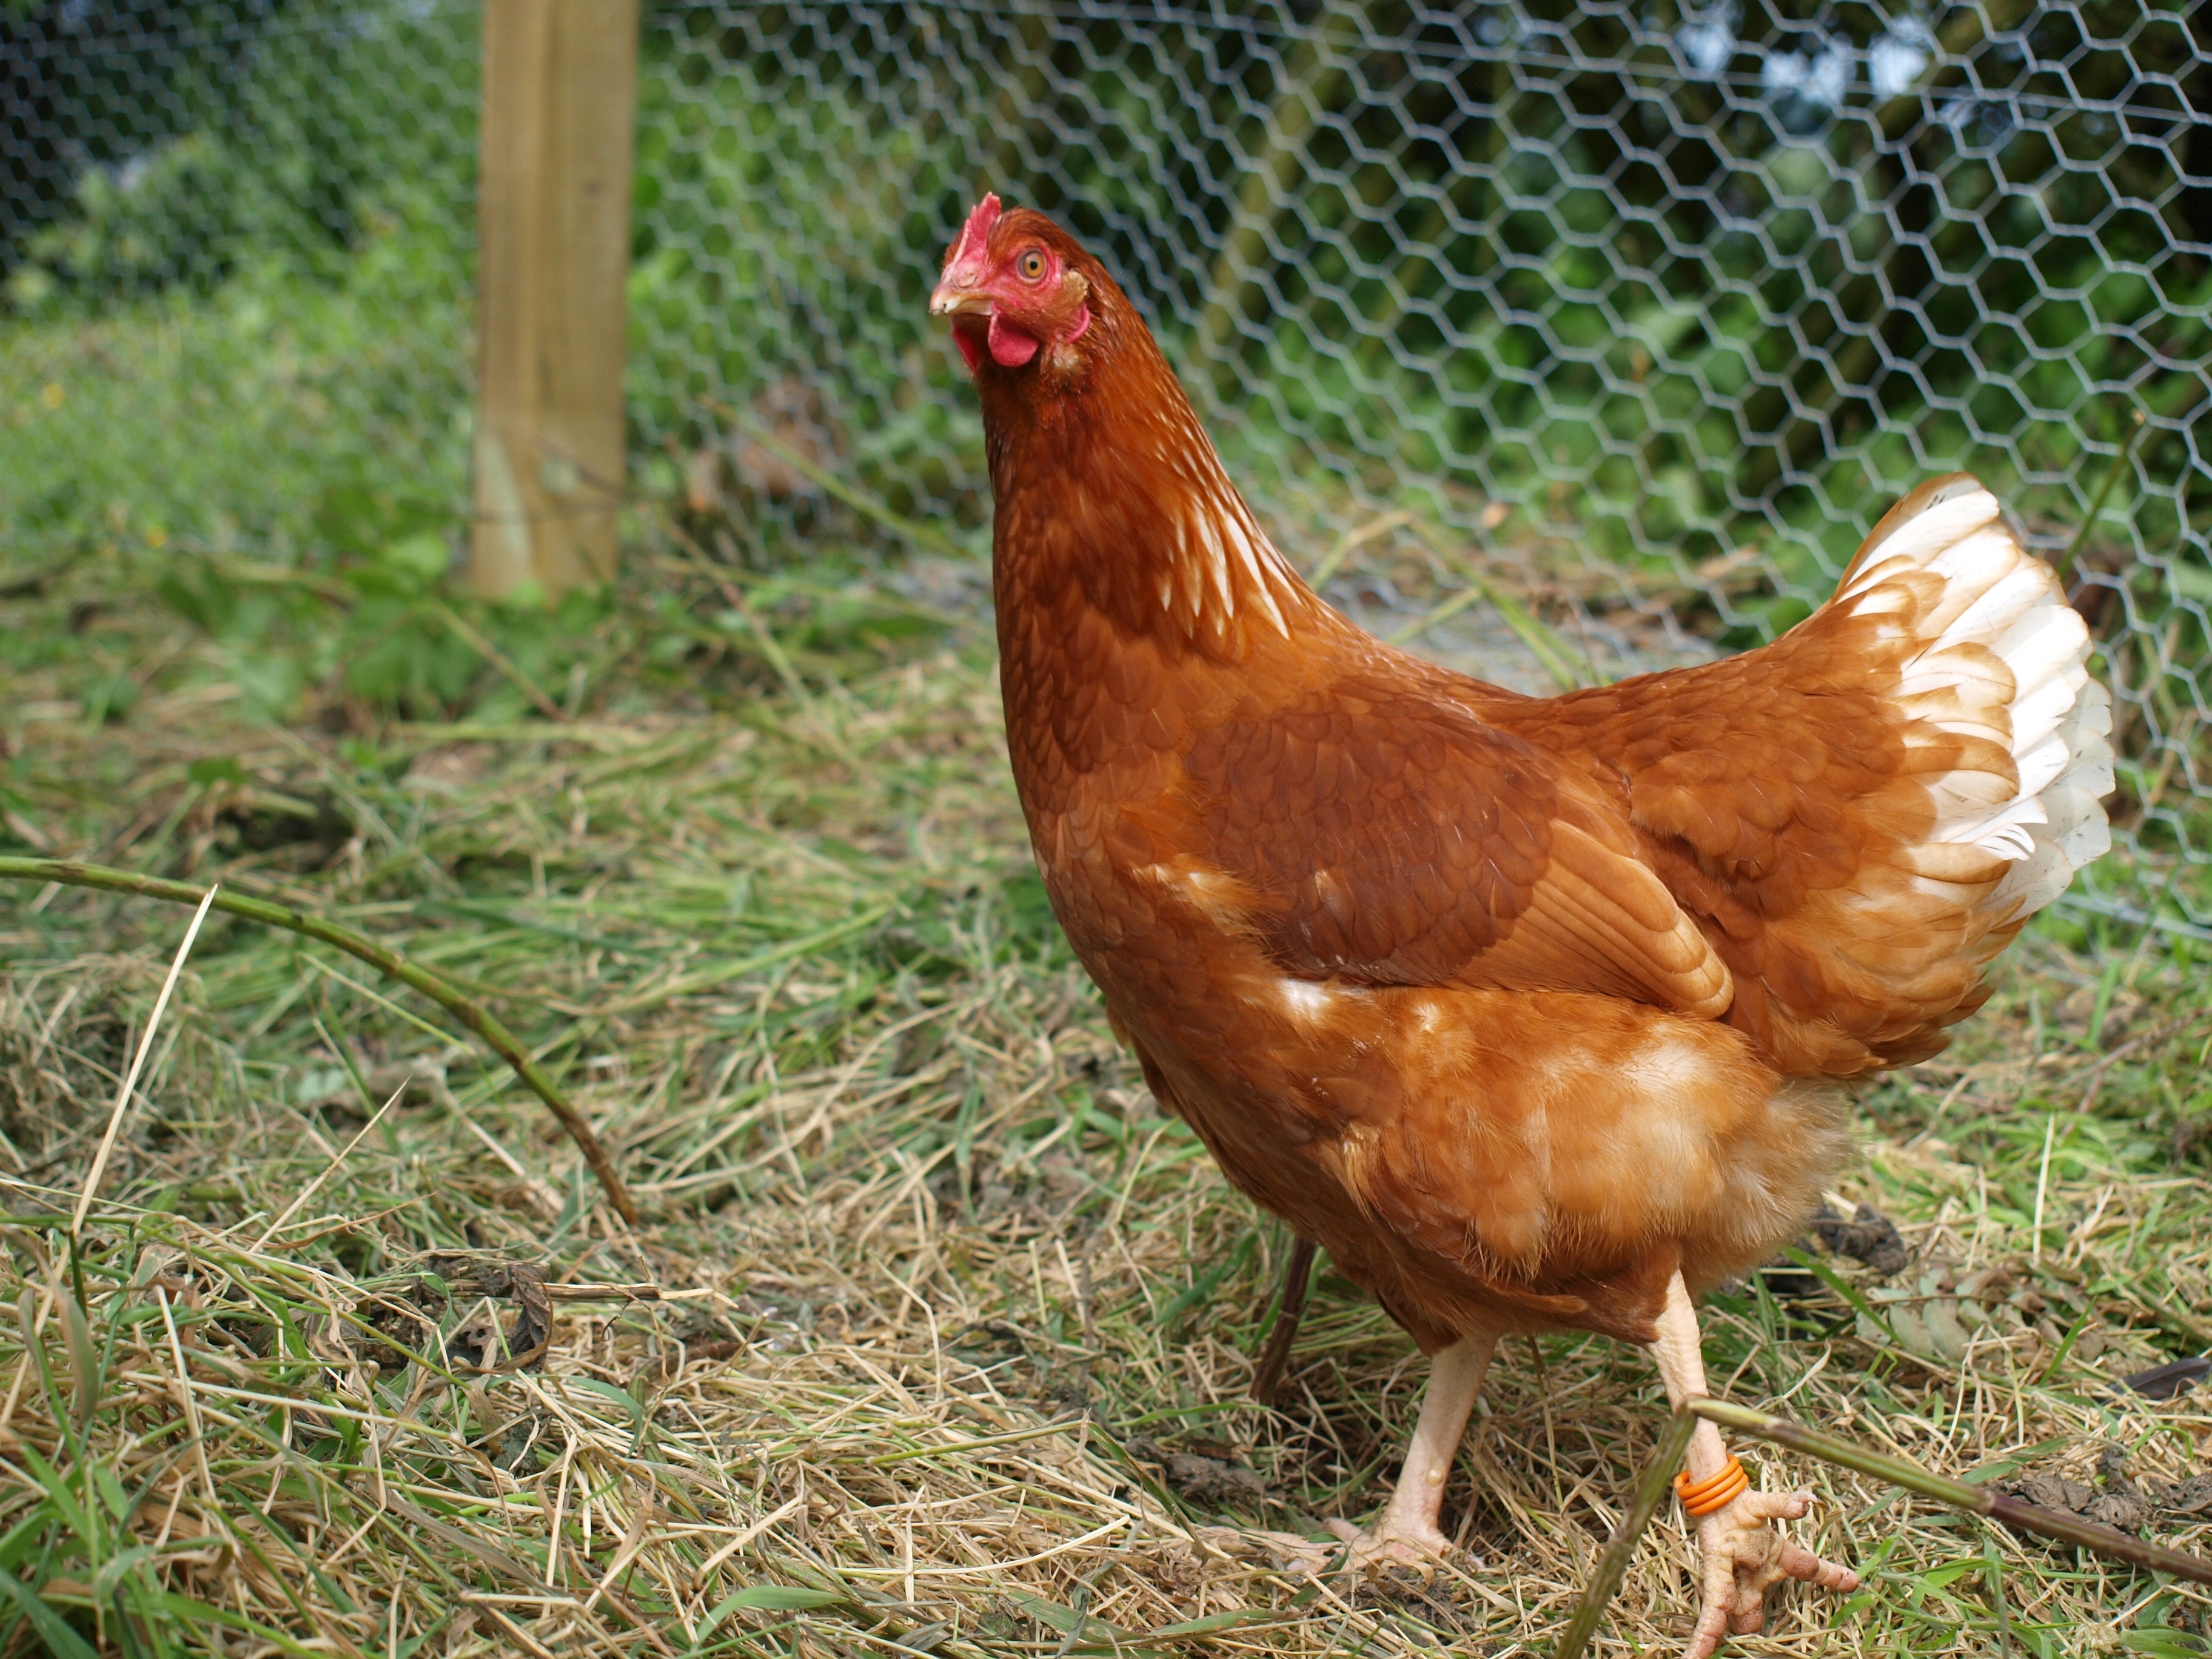
bird, prairie, beak, brown, agriculture, chicken, fowl, fauna, egg, rooster, poultry, hen, galliformes, vertebrate, domestic, phasianidae